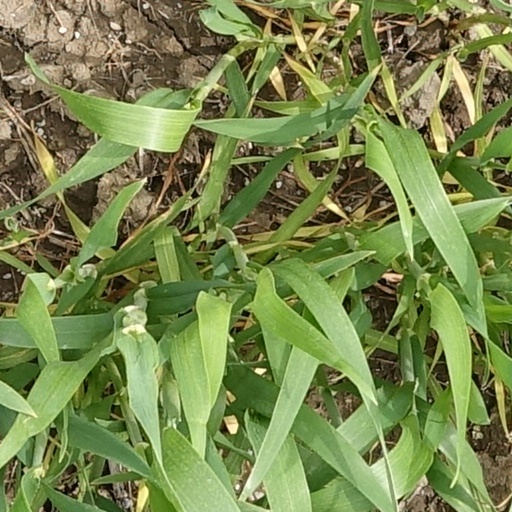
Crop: wheat